A Pyromaniac's Love Story

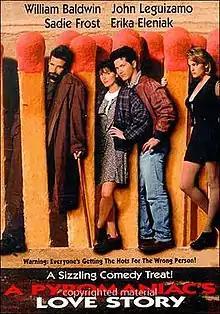
DVD Artwork

A Pyromaniac's Love Story is a 1995 American romantic comedy film directed by Joshua Brand and starring William Baldwin, John Leguizamo, Sadie Frost, and Erika Eleniak. The original screenplay is by Morgan Ward. It was filmed in Toronto, Ontario.